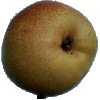
Label: Pear Forelle 1